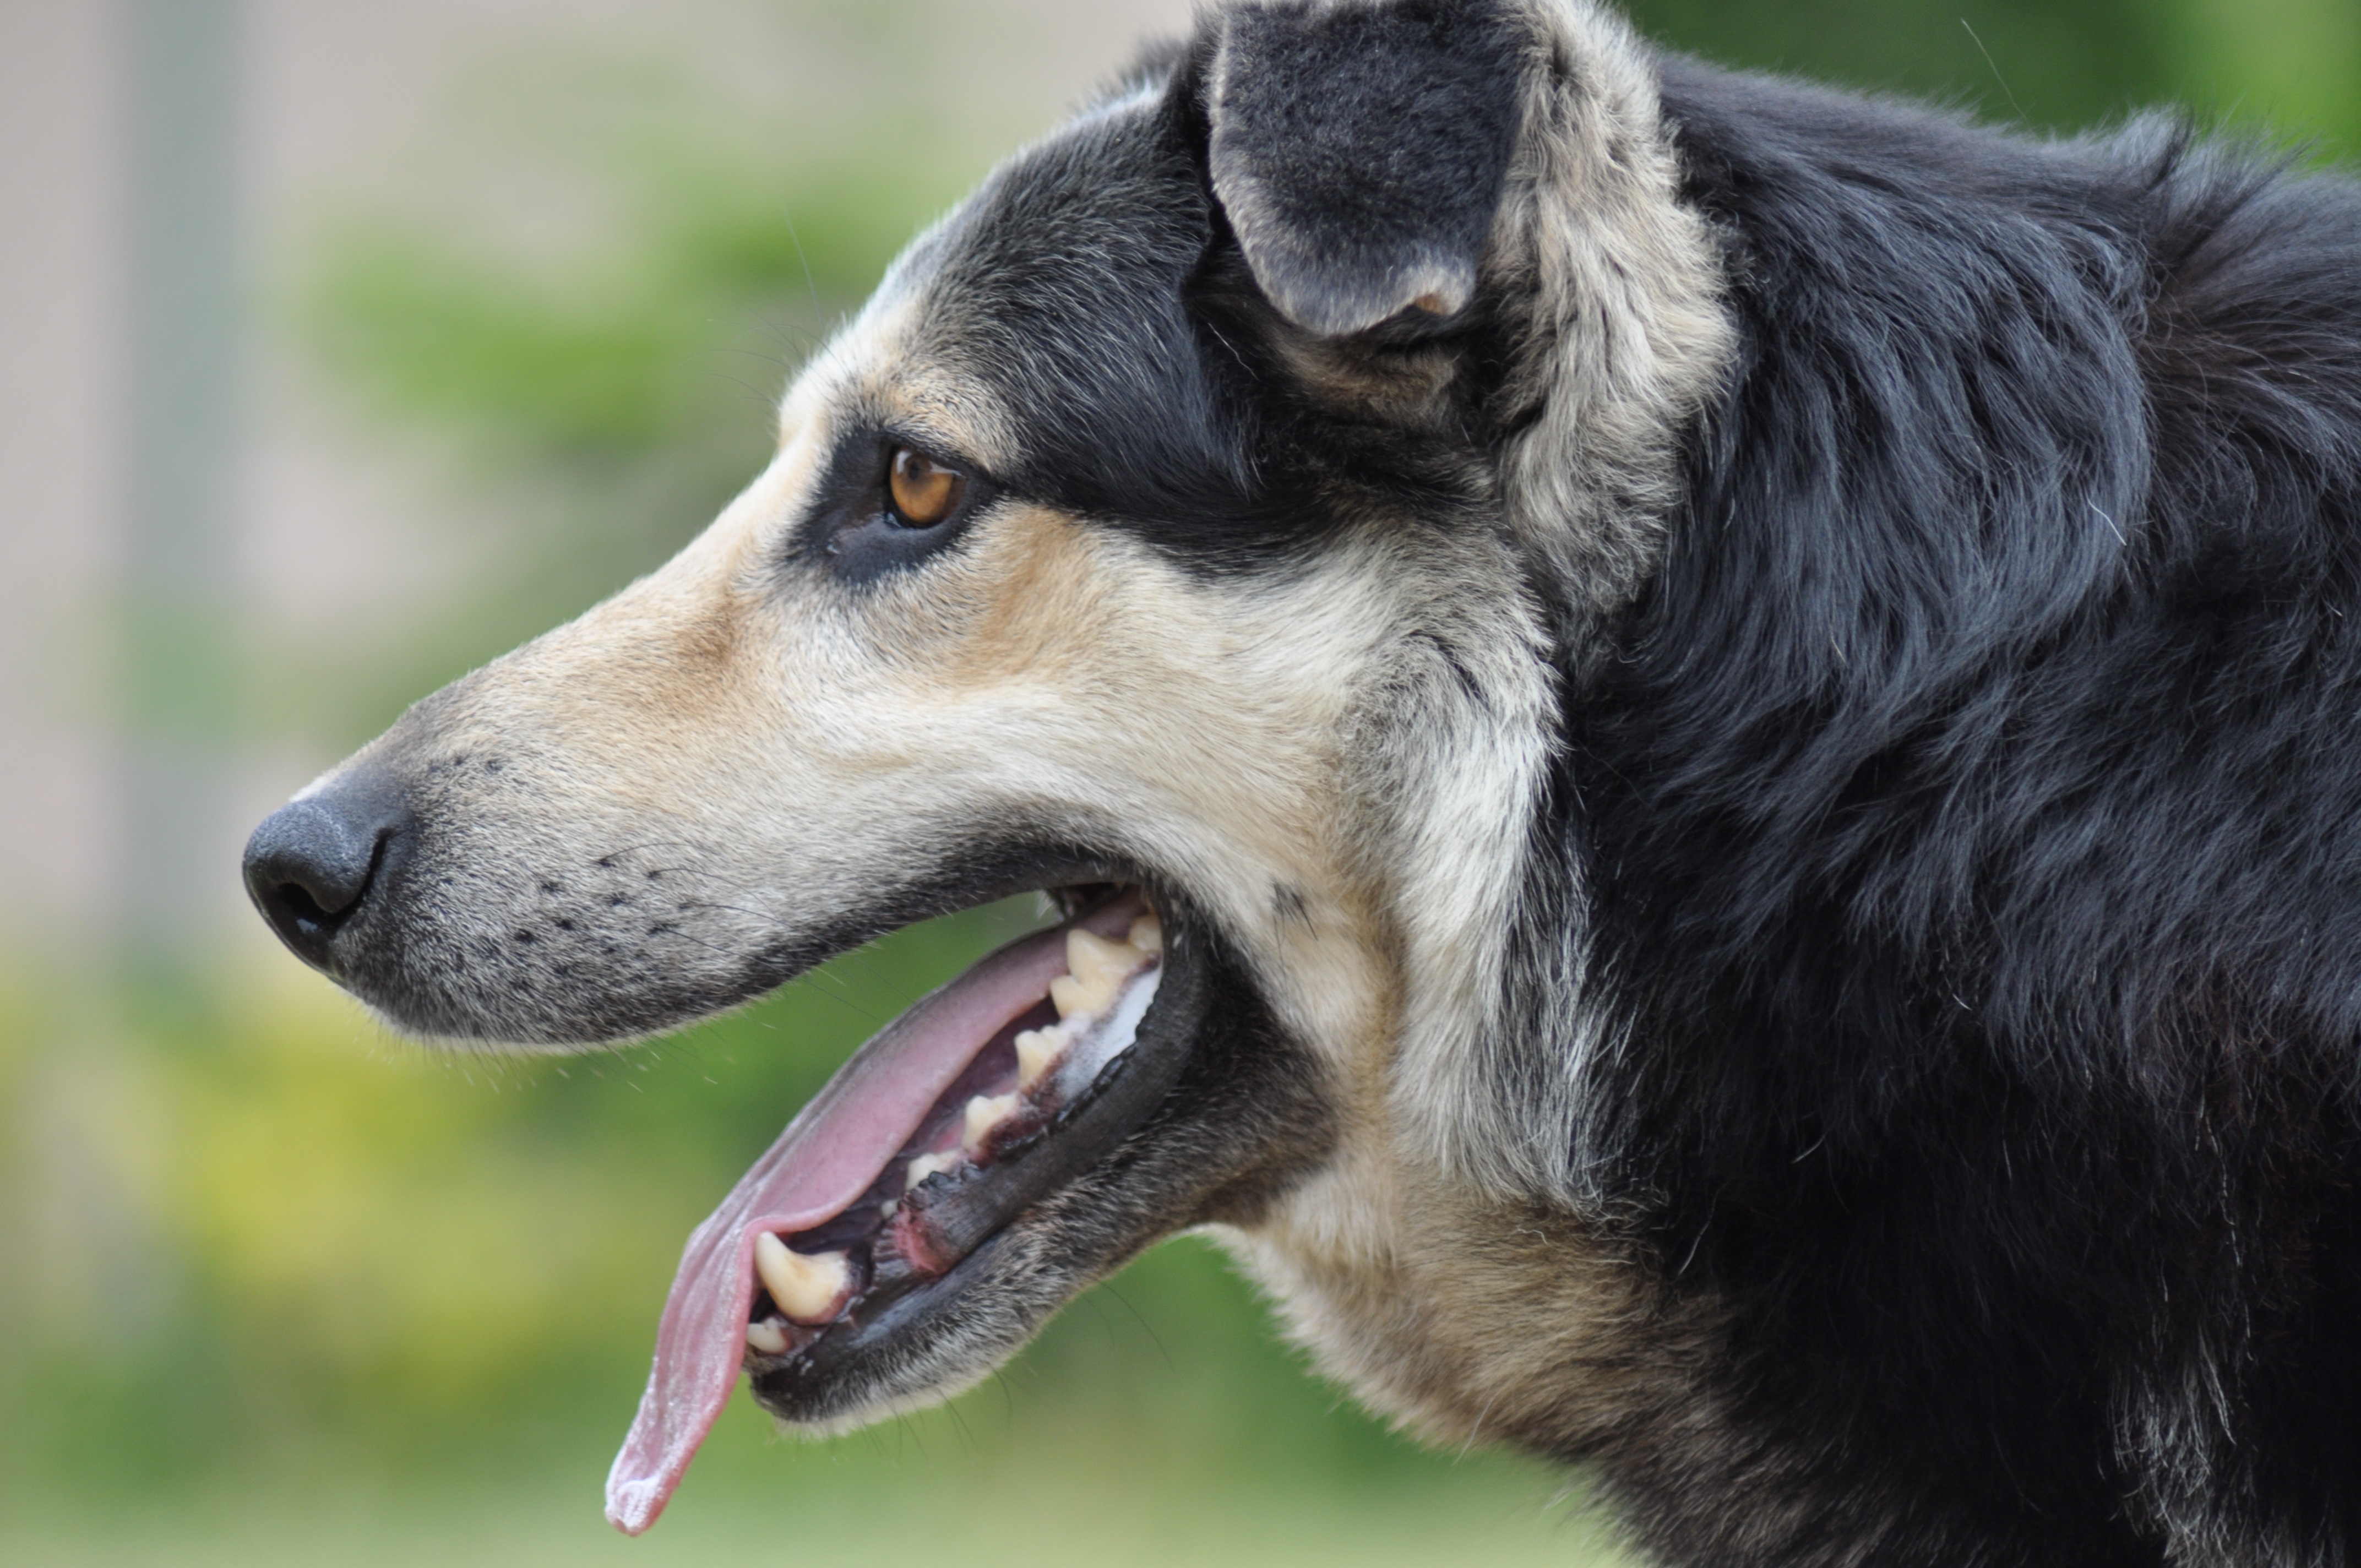
dog, animal, pet, coat, mammal, wolf, black, closeup, snout, animals, vertebrate, vigilance, dog breed, doggy, spacer, the nose, and the tramp, dog like mammal, saarloos wolfdog, wolfdog, czechoslovakian wolfdog, carnivoran, dog breed group, lapponian herder